Citroën LNA

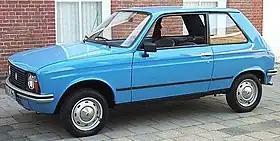
1977 Citroën LN

The Citroën LN (Hélène) and Citroën LNA (Hélèna) are front-engine, front-drive, three-door, four passenger hatchback city cars manufactured and marketed by Citroën from 1976 to 1986 over a single generation — as a badge engineered variant of the Peugeot 104, introduced shortly after the takeover of Citroën by Peugeot.